Belgium at the 2010 Winter Olympics

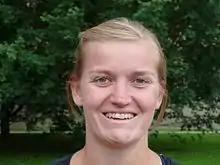
Elfje Willemsen made her Olympic debut in Vancouver.

Belgium qualified one women's bobsleigh team. The two competitors, Eva Willemarck and Elfje Willemsen, were each 25 years old at the time of the Vancouver Olympics. Both were making their Olympic debuts, and Willemsen would again compete for Belgium at the 2014 Winter Olympics. The two-woman competition was held on 23–24 February, with two runs being contested each day. Belgium's sleigh posted times of 54.27 seconds, and 54.40 seconds on the first day. Of the 21 teams competing, Belgium finished the first day in 15th place. On the second day, Willemarck and Willemsen posted times of 54.64 seconds, and 54.17 seconds. Their final time was 3 minutes, 37.48 seconds, which placed the Belgians in 14th position for the overall competition.